Image of God

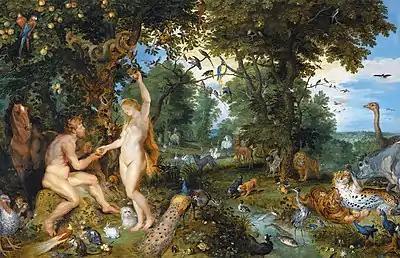
Issues surrounding "the fall" and "original sin" often became a crucial points of contention among Christian theologians seeking to understand the image of God.

The substantive view of the image of God has held particular historical precedence over the development of Christian Theology particularly among early Patristic Theologians (see Patristics), like Irenaeus and Augustine, and Medieval Theologians, like Aquinas. Irenaeus believes that the essential nature of humanity was not lost or corrupted by the fall, but the fulfillment of humanity's creation, namely freedom and life, was to be delayed until "the filling out the time of [Adam's] punishment." Humankind before the fall) was in the image of God through the ability to exercise free will and reason. And humans were in the likeness of God through an original spiritual endowment.